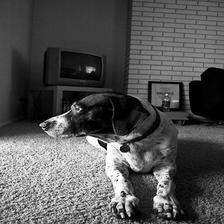
Species: dog
Breed: german shorthaired